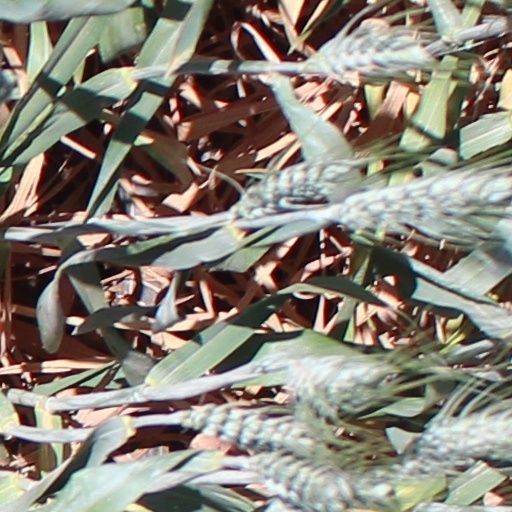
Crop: wheat